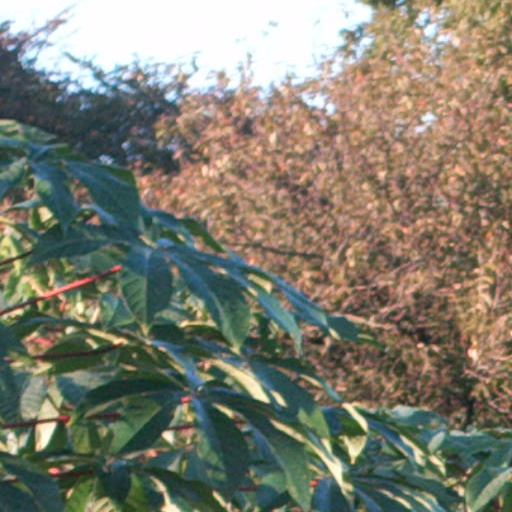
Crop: cassava